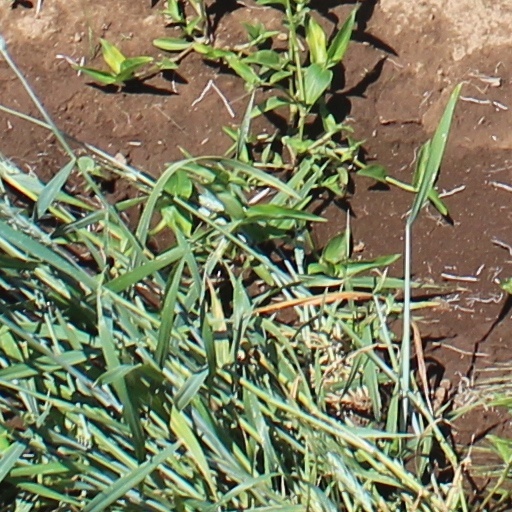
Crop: wheat